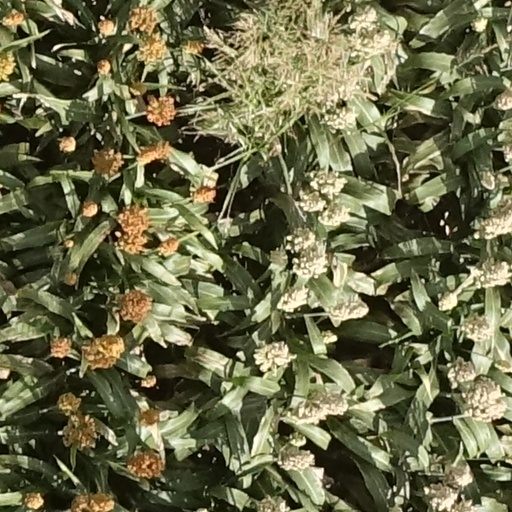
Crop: sorghum